John McManus (author)

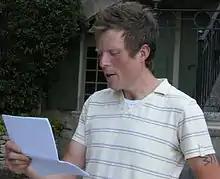
McManus reading in Norfolk

John McManus is an American novelist and short story writer. He is the author of a novel, "Bitter Milk," and the short story collections "Born on a Train", "Stop Breakin Down", and "Fox Tooth Heart". In recognition of "Stop Breakin Down", McManus became the youngest ever recipient of the Whiting Award. In 2019 he received a Literature Award from the American Academy of Arts and Letters.